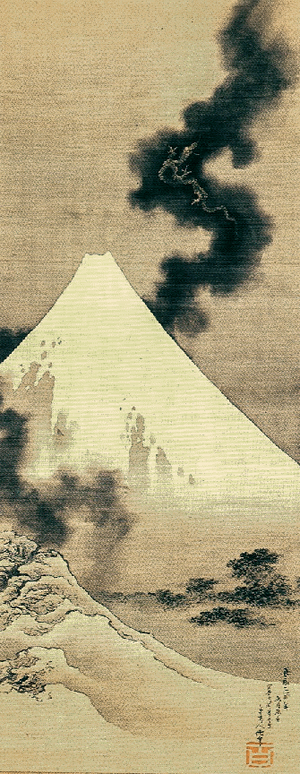
Maleriets historie / Maleriet i Østen / Østasiatisk maleri
Maleriets historie går tilbage til værker af forhistoriske mennesker og spænder næsten uden afbrydelse over alle kulturer fra antikken. Over kontinenter og årtusinder er maleriets historie en vedvarende strøm af kreativitet, der fortsætter ind i det 21.århundrede. Indtil begyndelsen af 1900-tallet var det overvejende repræsentative, religiøse og klassiske motiver, senere med mere vægt på abstrakte og konceptuelle ideer.